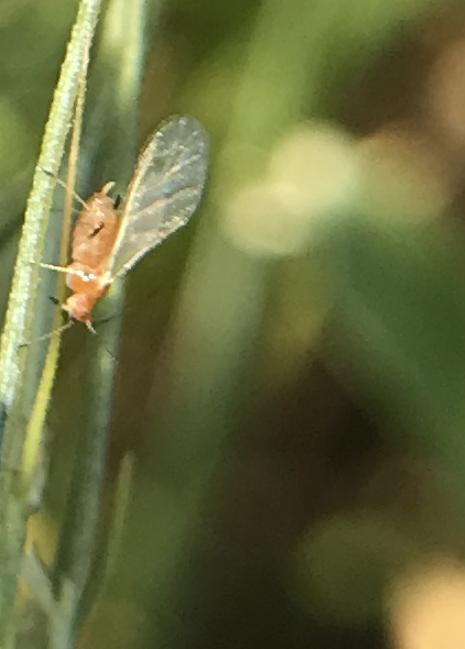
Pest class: english_grain_aphid